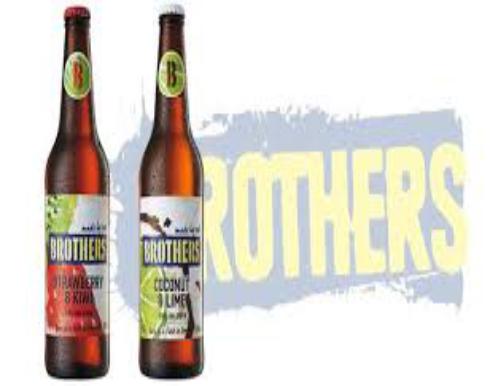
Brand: Brothers Cider
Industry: Food